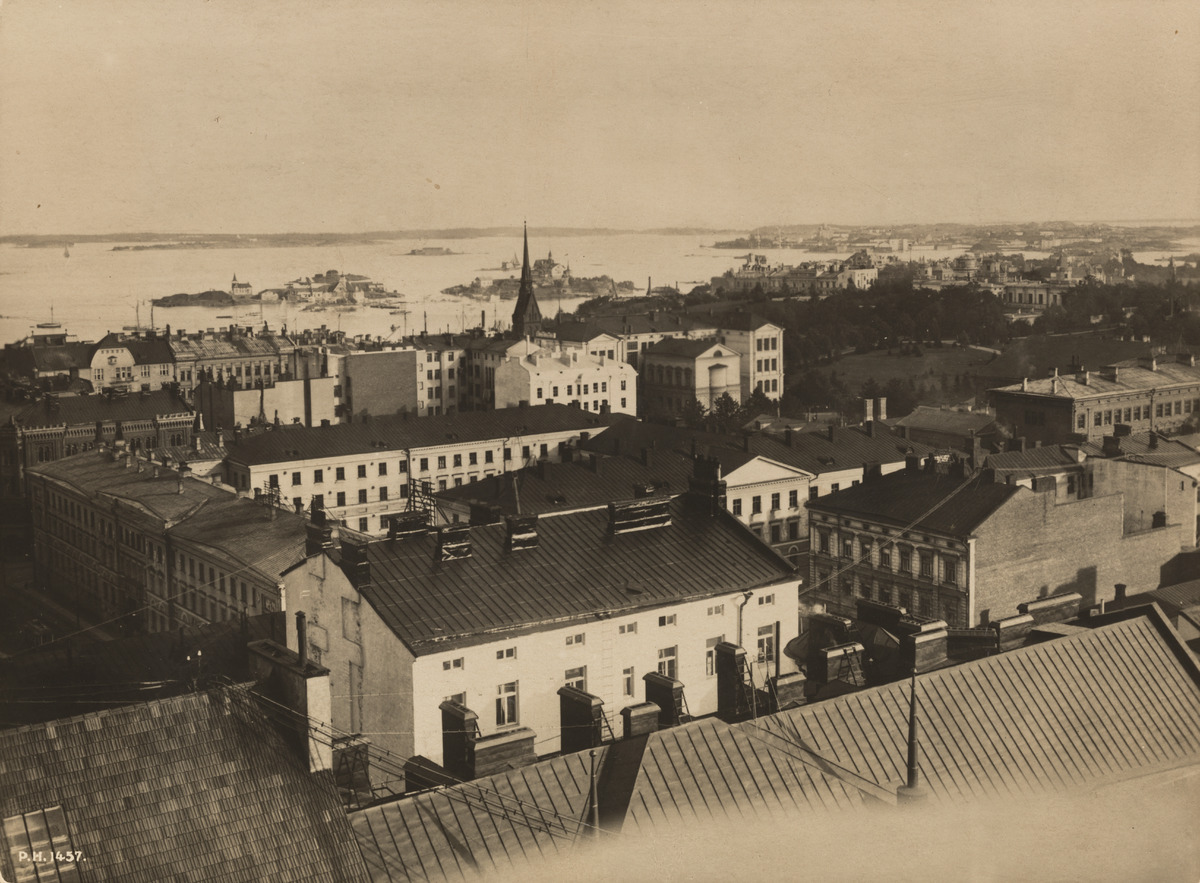
Näkymä pääpaloaseman (nykyään Erottajan pelastusasema), Korkeavuorenkatu 26, tornista kaakkoon kohti Kruunuvuorenselkää
sisällön kuvaus: Näkymä pääpaloaseman (nykyään Erottajan pelastusasema), Korkeavuorenkatu 26, tornista kaakkoon kohti Kruunuvuorenselkää. Keskellä kuvaa on Saksalaisen kirkon torni. Merellä näkyvät mm. Valkosaari, Luoto ja oikealla Kaivopuiston kärjen takana

Suomenlinnan saaria. mustavalkoinen
Ajankohta: kuvausaika 1910
Paikka: Suomi, Uusimaa, Helsinki, Suomenlinna Helsinki
Aiheet: kivirakennukset, asuinrakennukset, kerrostalot, katot, savupiiput, meret, saaret, rannat, puut